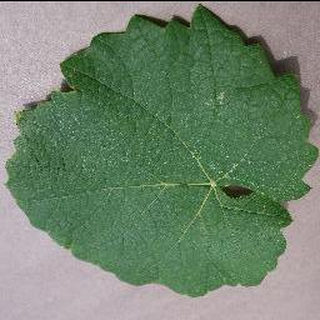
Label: healthy_grape